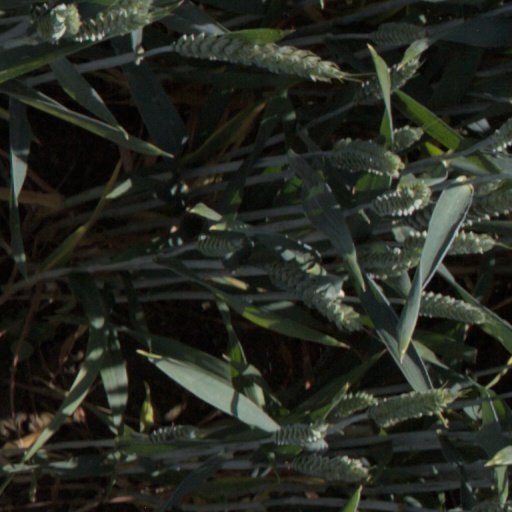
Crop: wheat